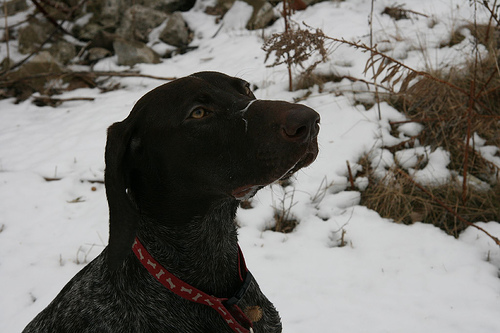
Animal: dog
Breed: german_shorthaired